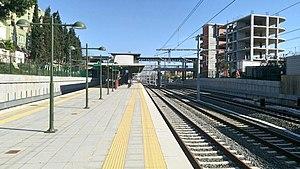
Tuzla est un des 39 districts de la ville d'Istanbul, en Turquie.